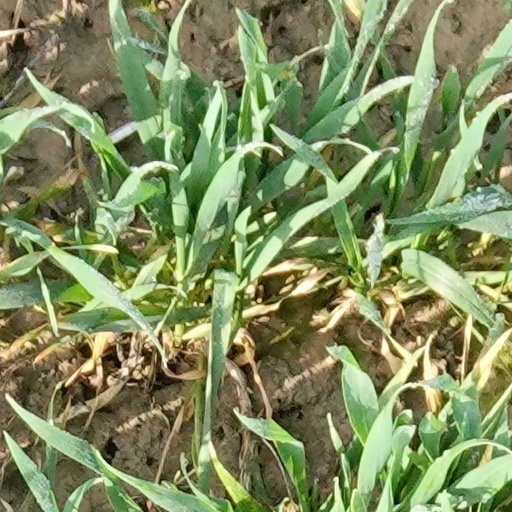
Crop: wheat